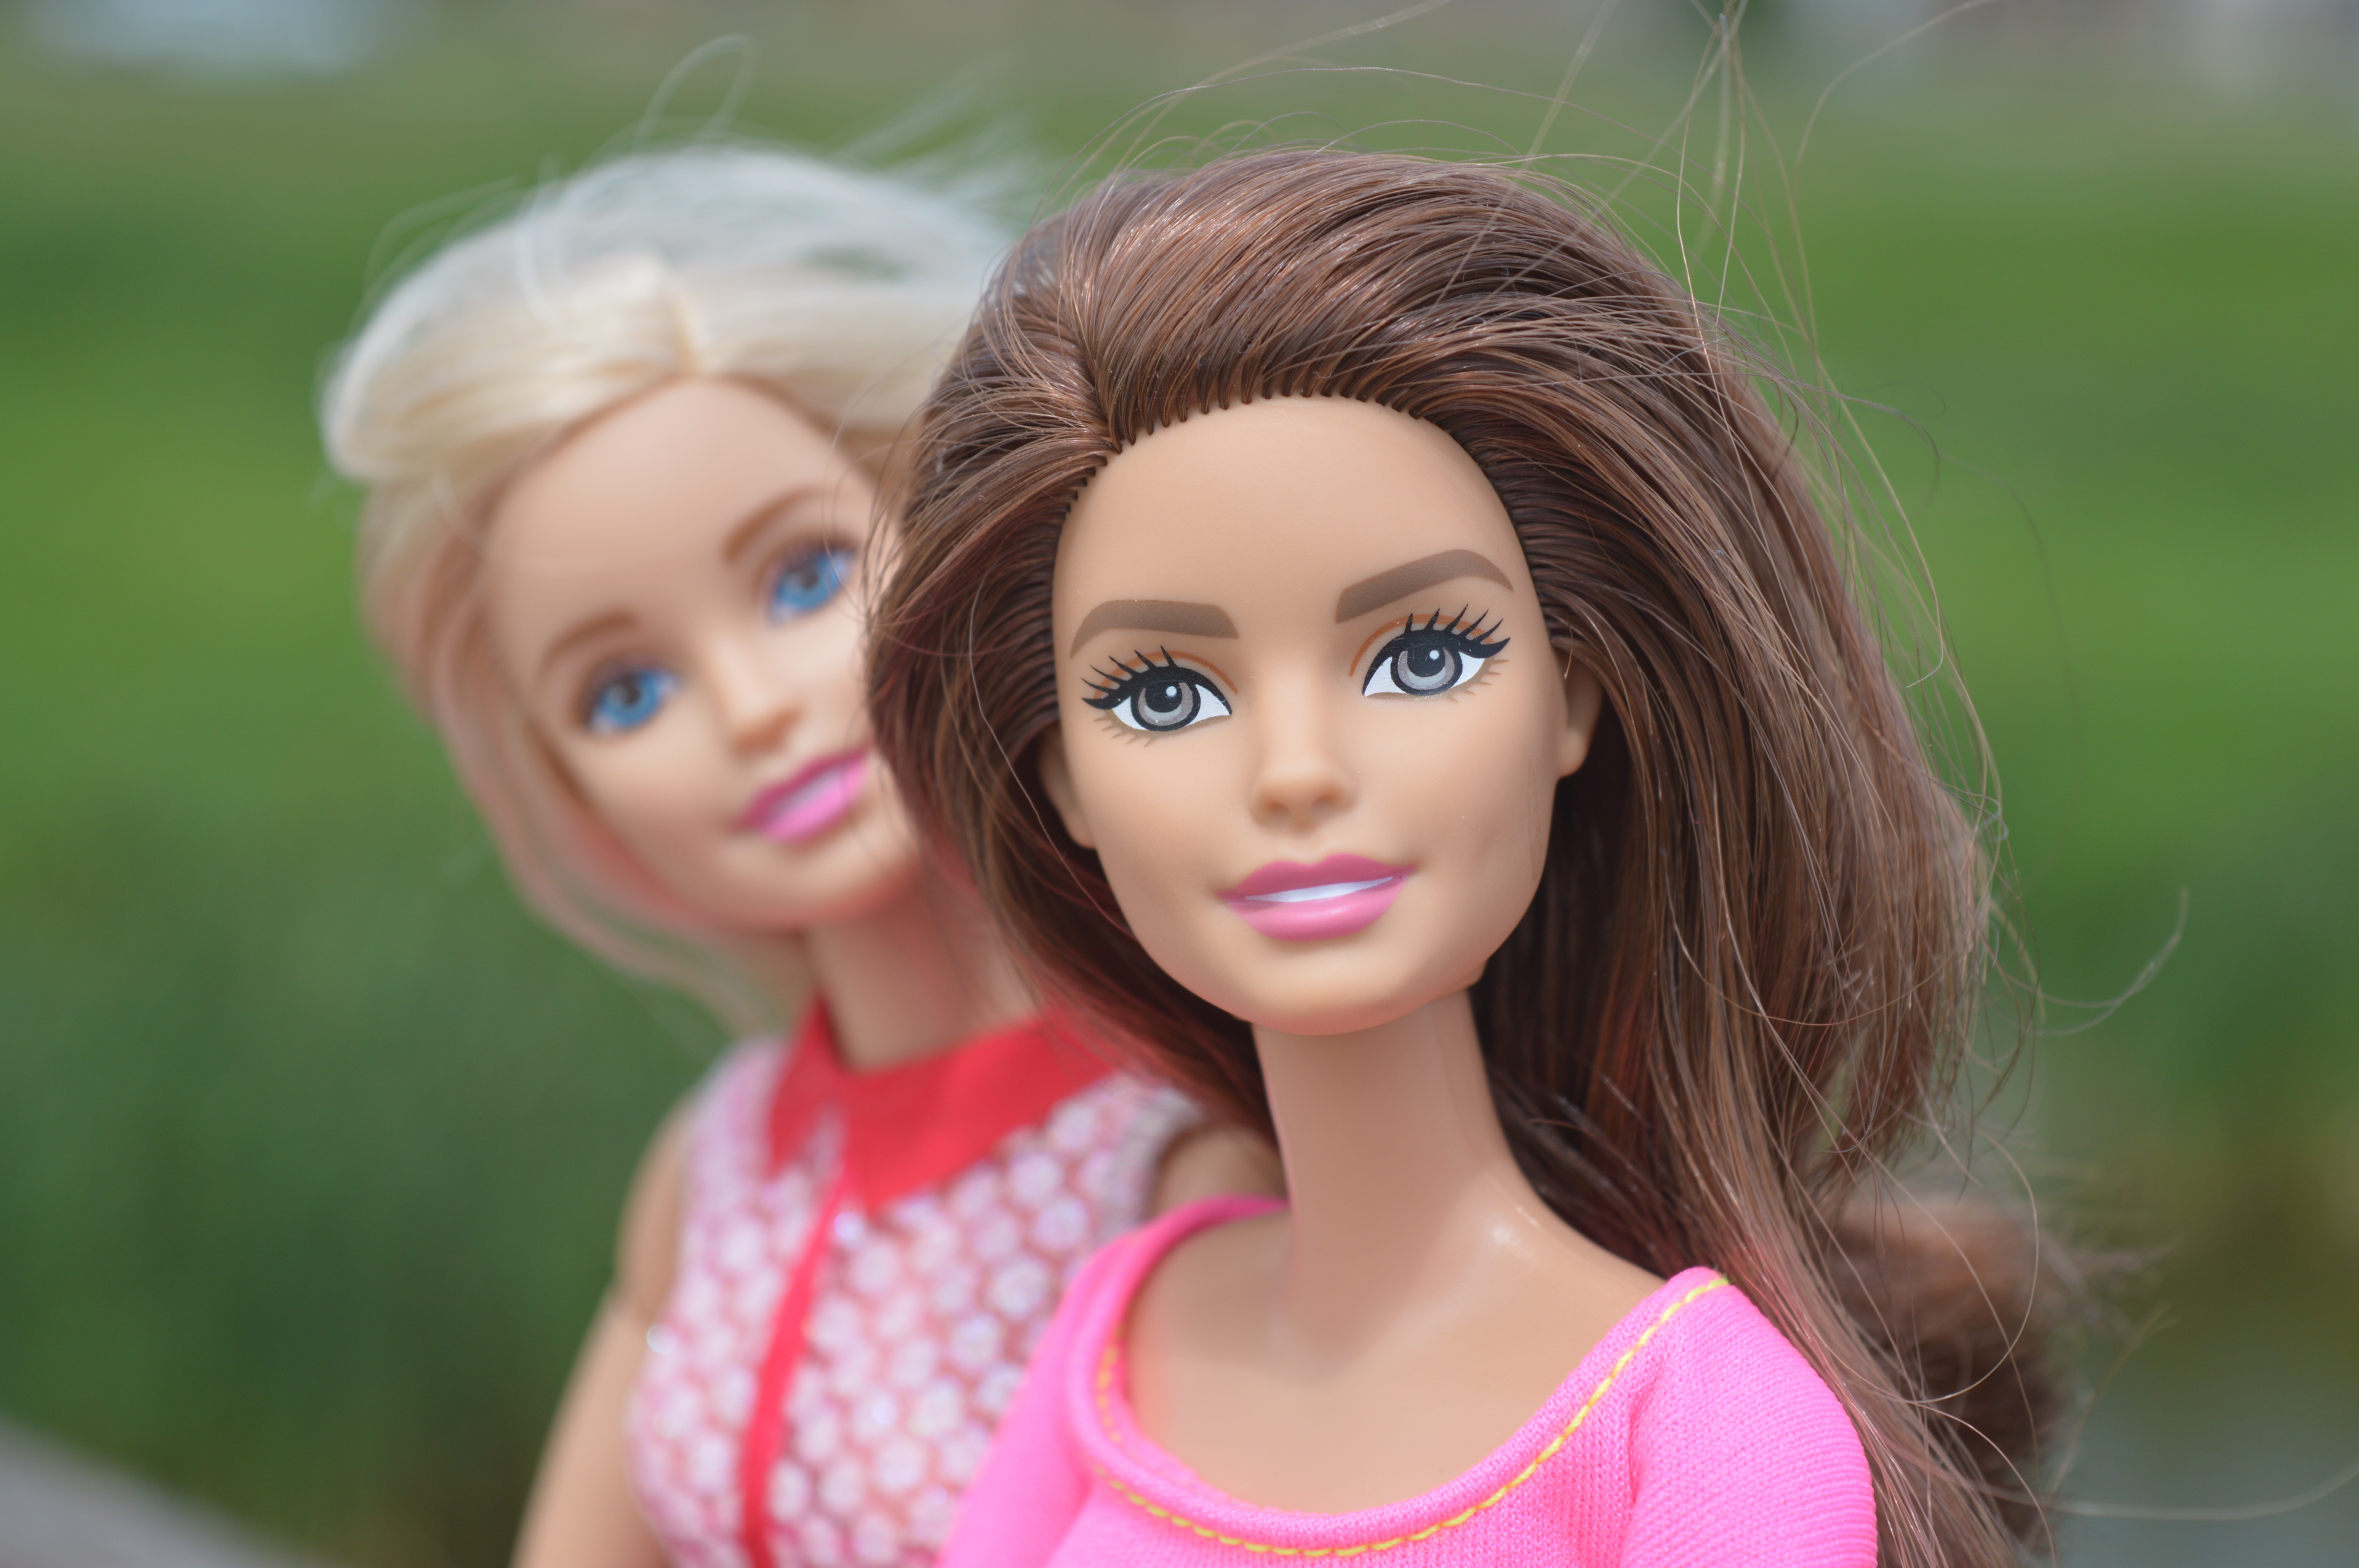
people, girl, looking, brunette, portrait, model, together, pink, toy, blonde, caucasian, posing, face, doll, nose, girls, dress, eye, head, look, skin, dolls, pretty, ladies, sweetness, attractive, glamour, barbie, fashiondoll, coquette